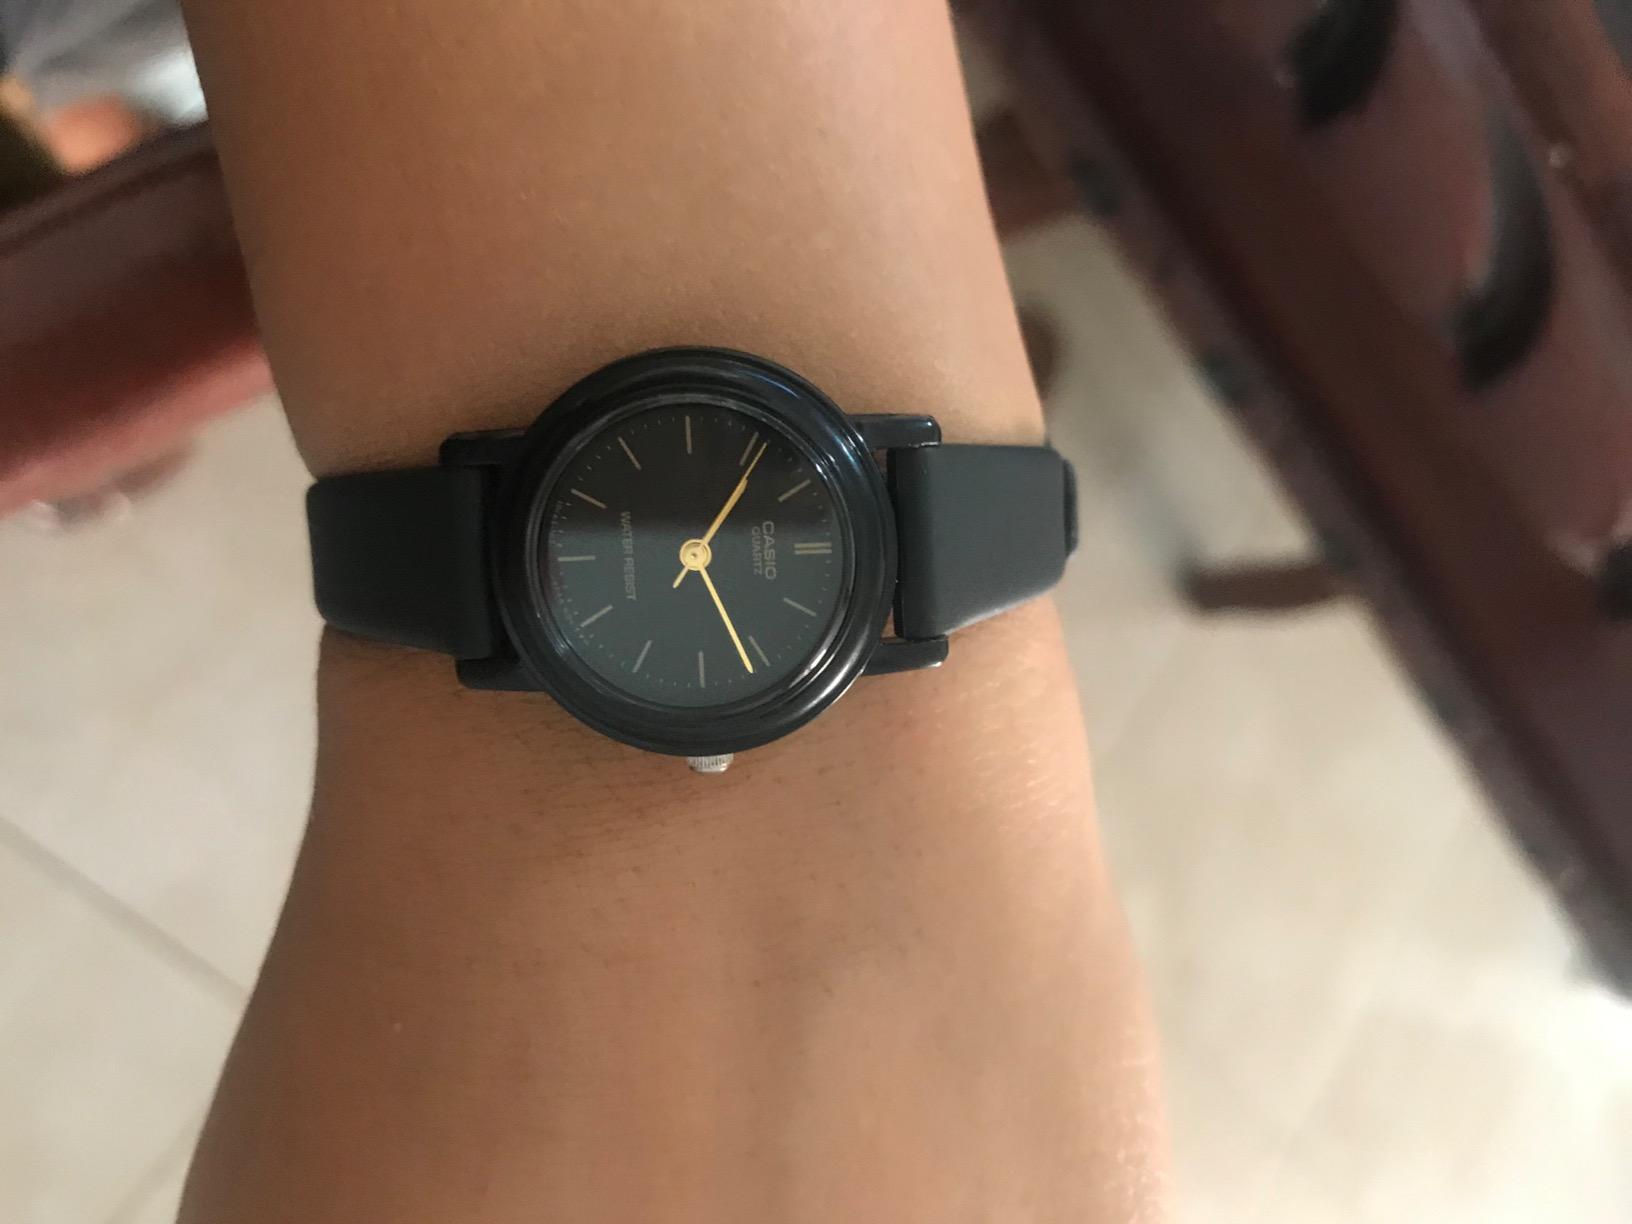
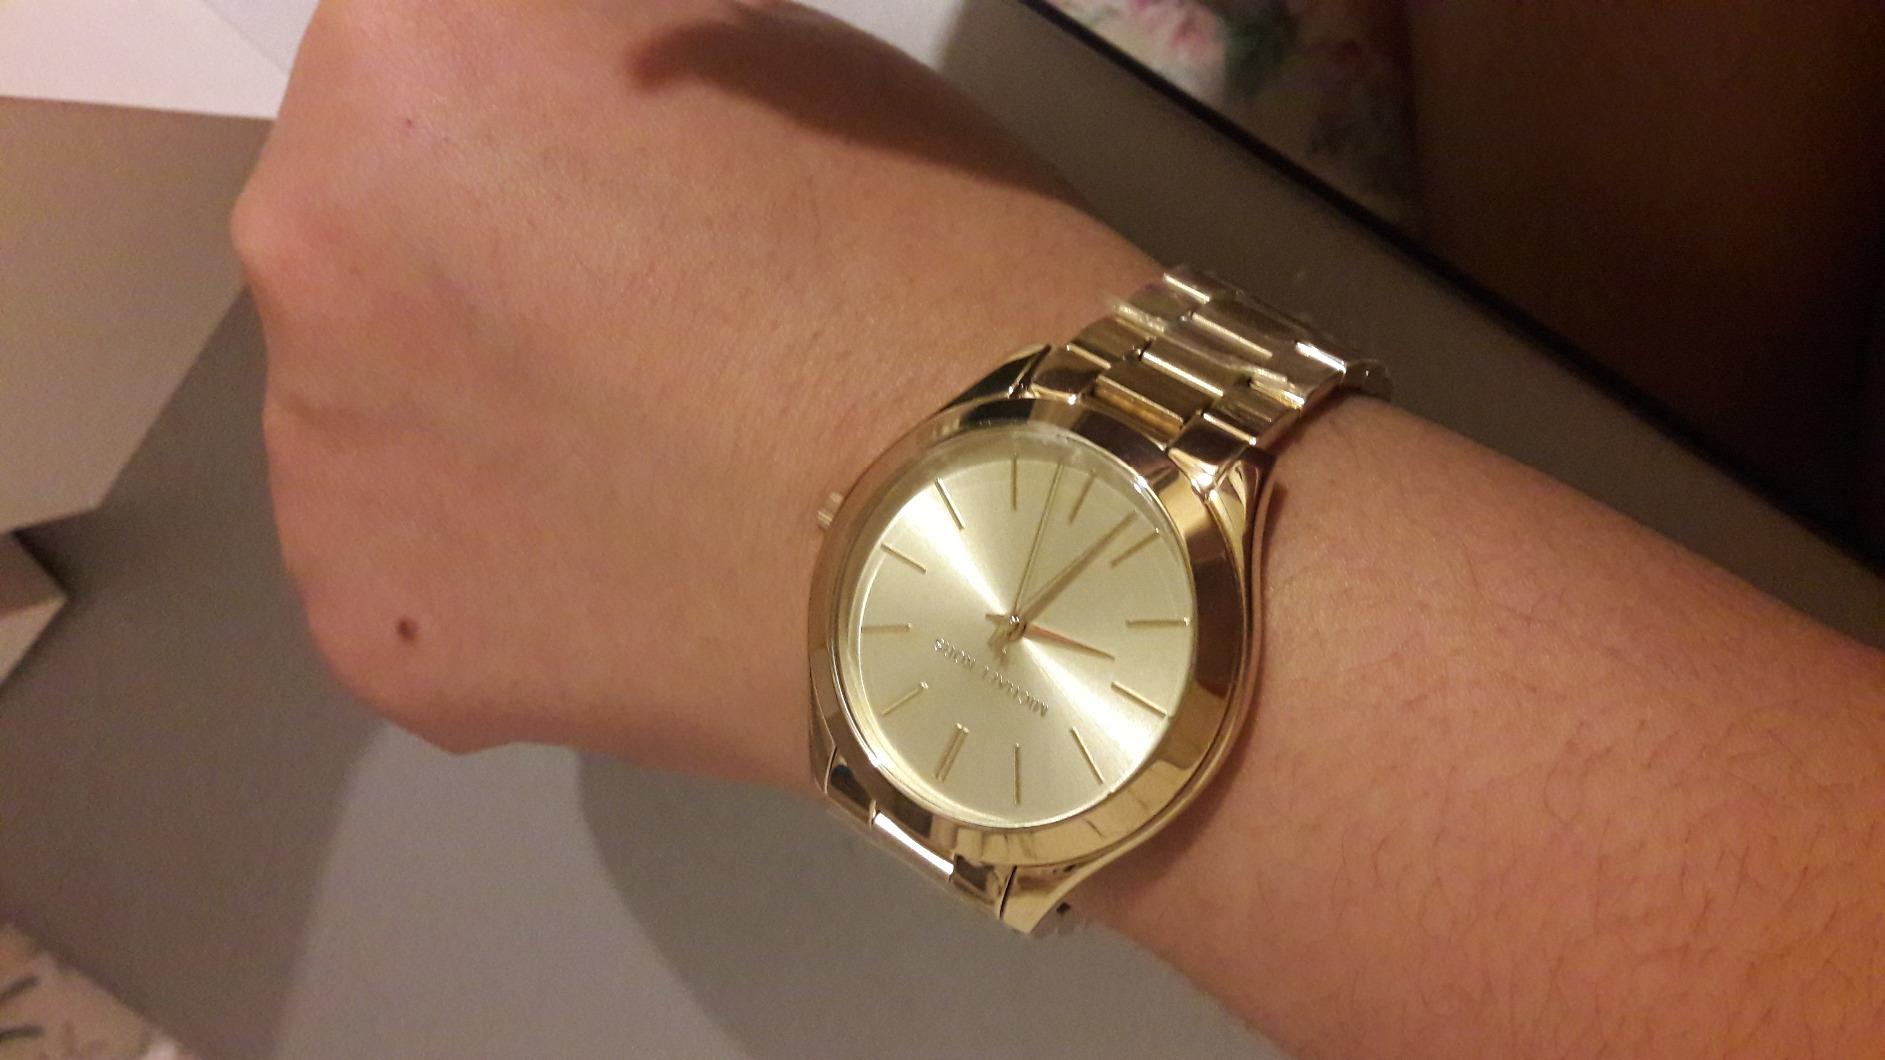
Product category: accessories_watch
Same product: no